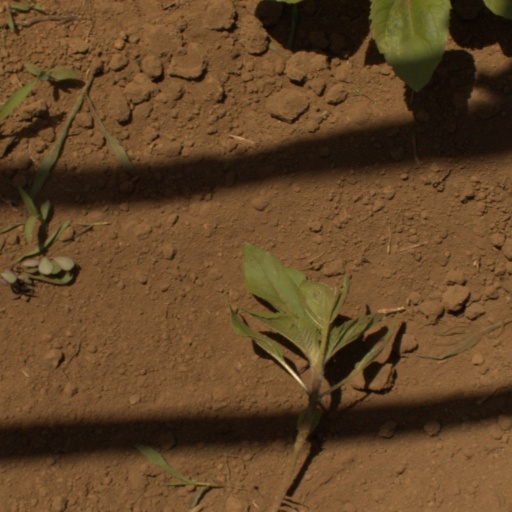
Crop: Jerusalem artichoke